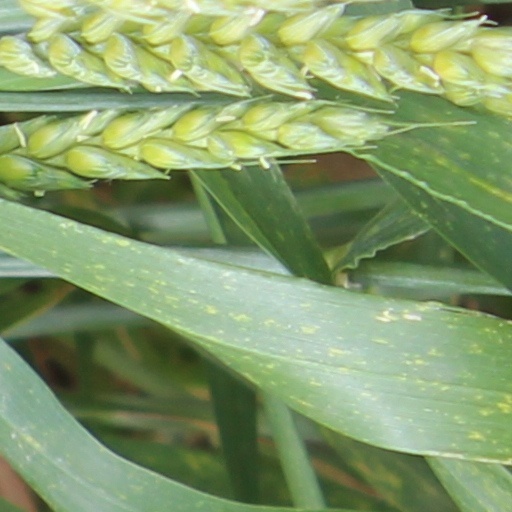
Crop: wheat